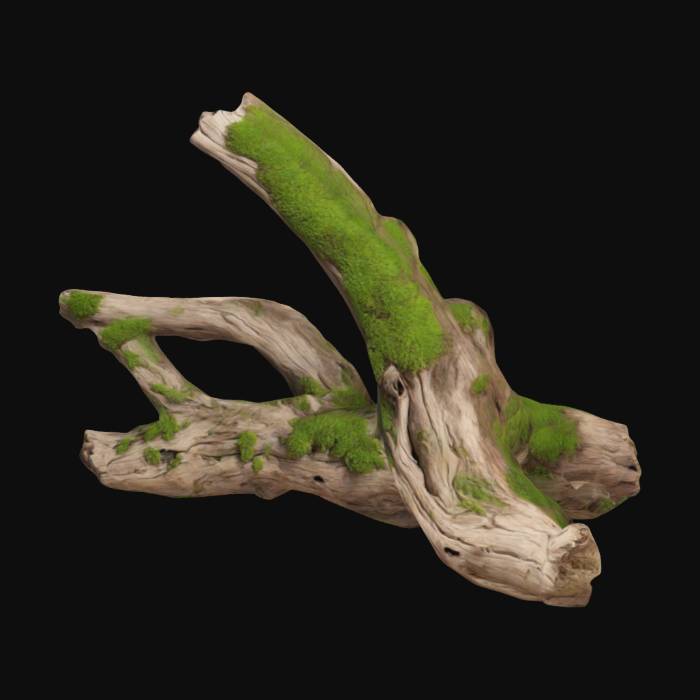
미적 점수 (1~10점): 8